J. R. R. Tolkien

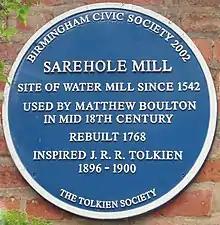
Sarehole Mill's blue plaque

In the run-up to the Second World War Tolkien was earmarked as a codebreaker. In January 1939 he was asked to serve in the cryptographic department of the Foreign Office in the event of national emergency. Beginning on 27 March, he took an instructional course at the London headquarters of the Government Code and Cypher School. He was informed in October that his services would not be required.